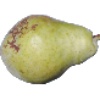
Label: Pear Williams 1